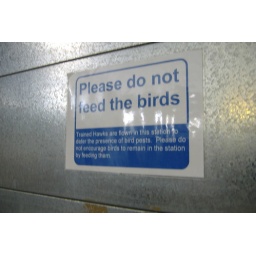
This sign was posted in the Heathrow Airport bus station.